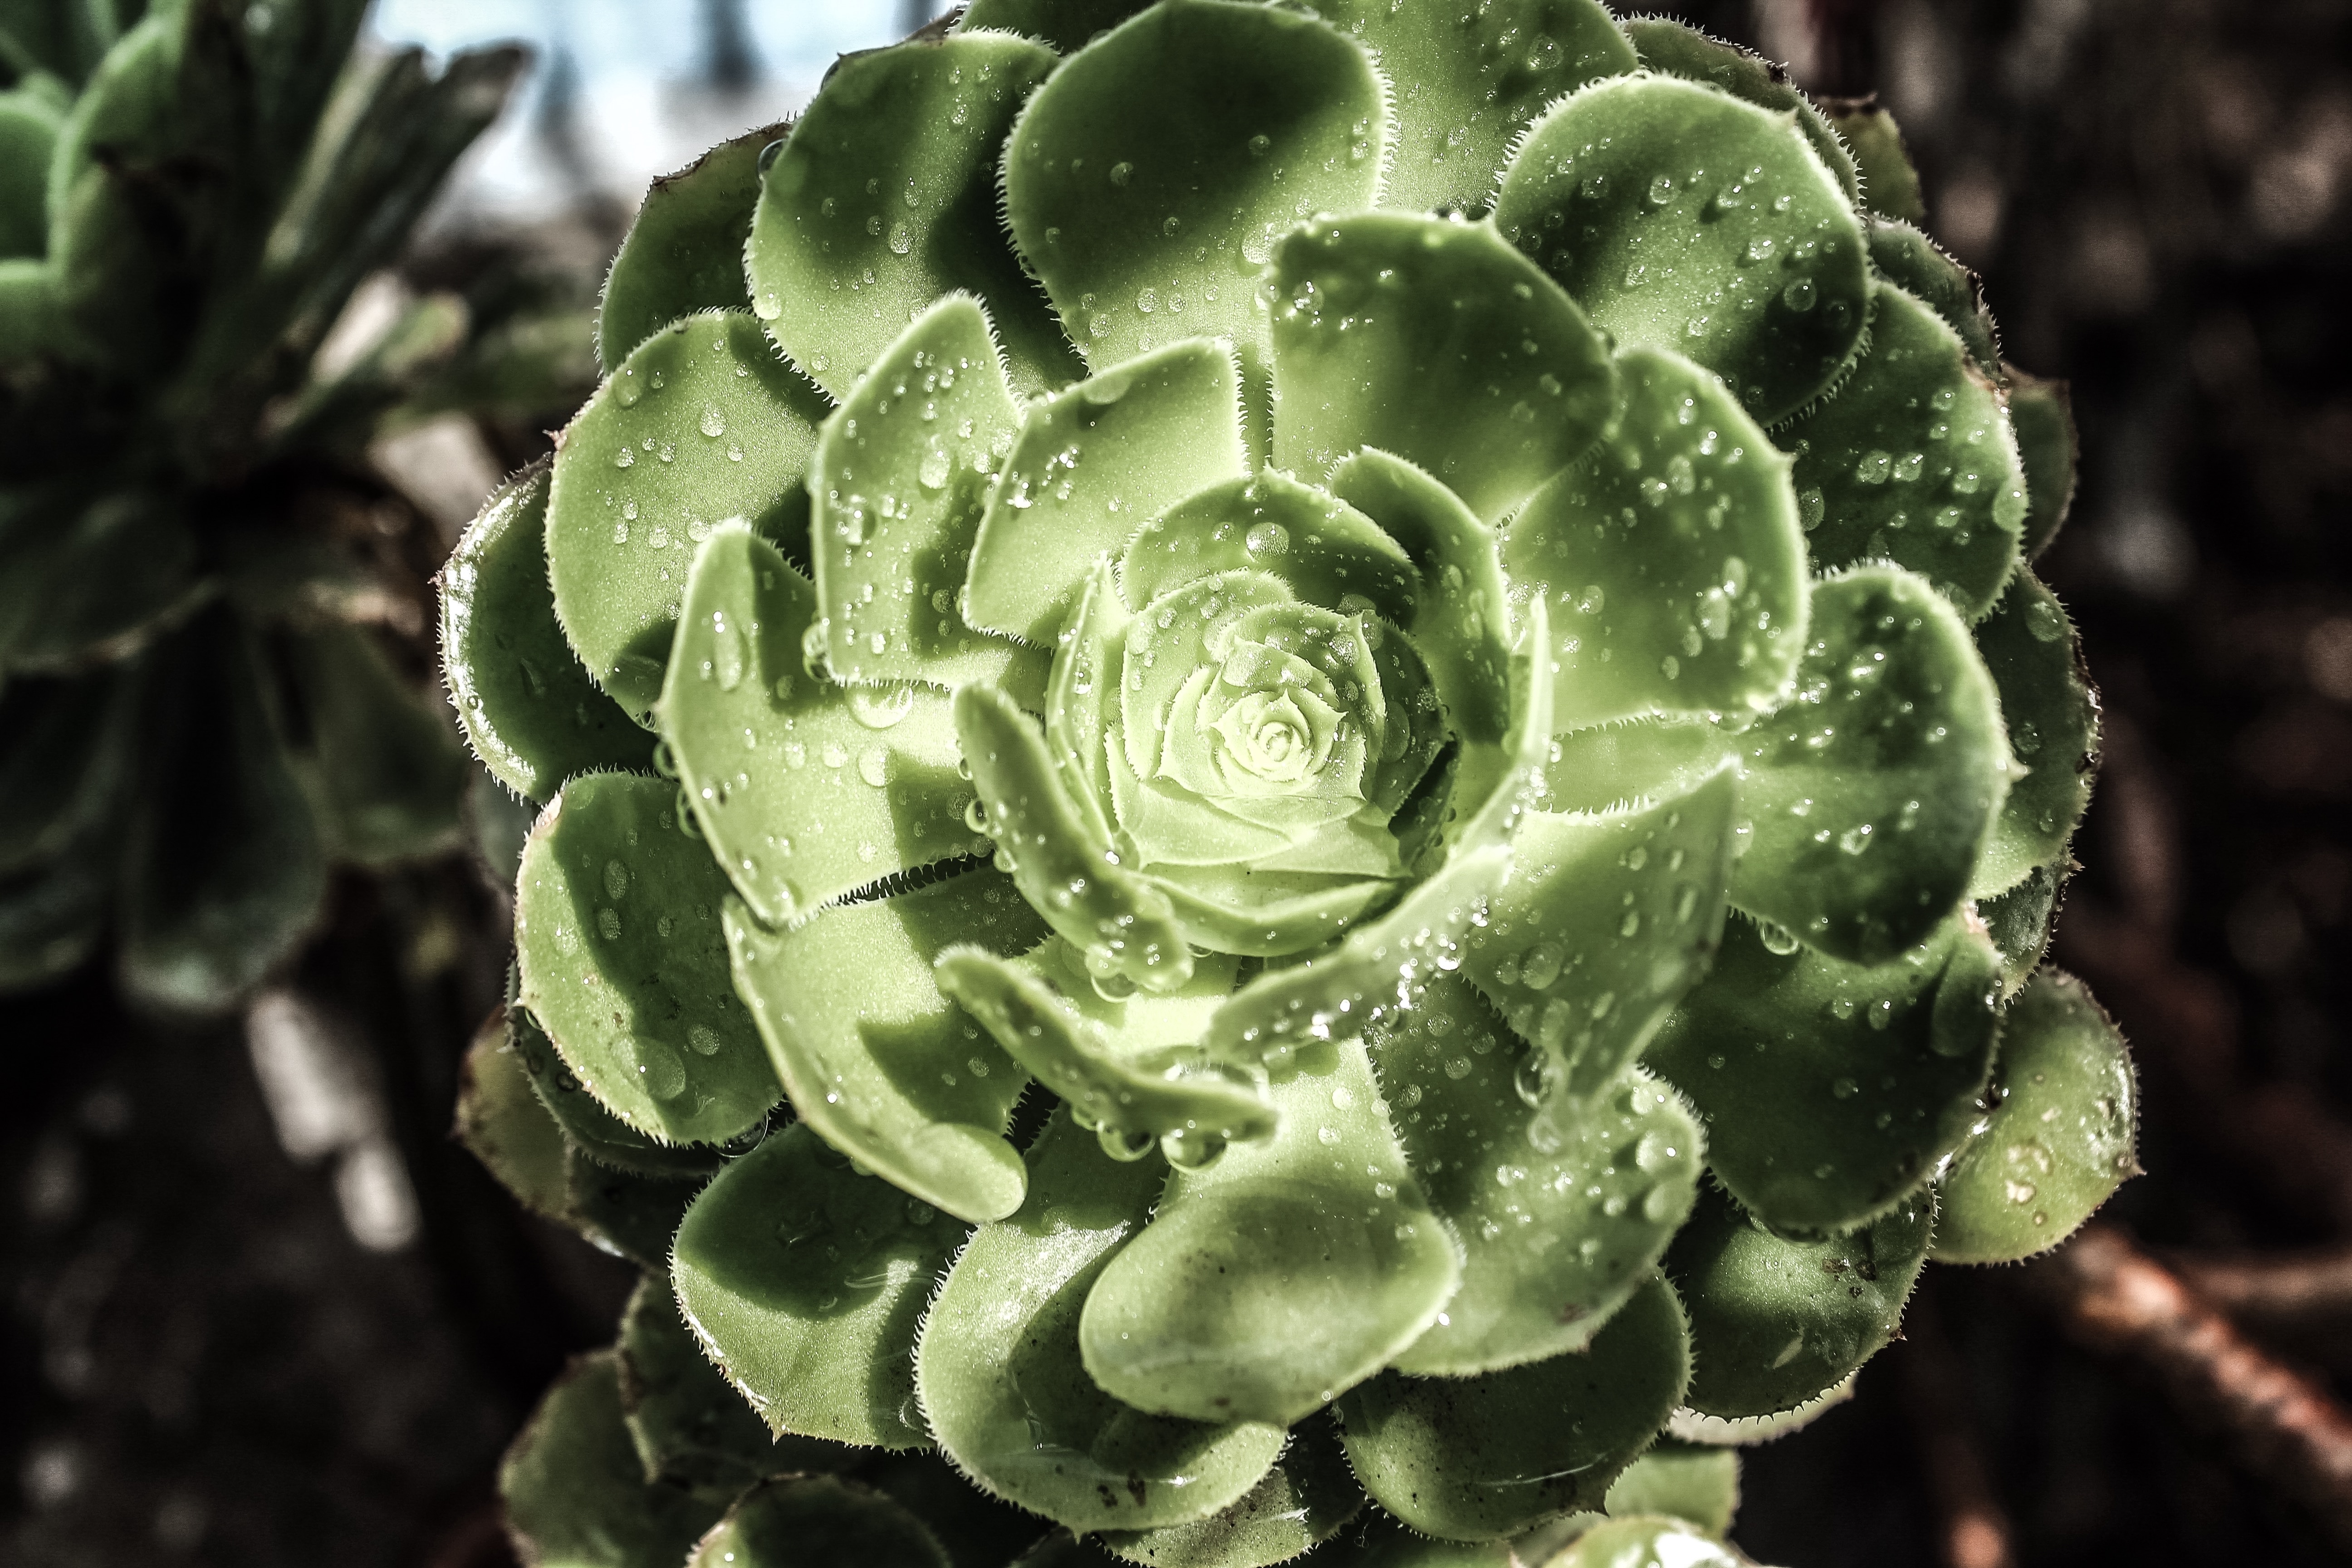
cactus, dew, plant, leaf, flower, green, botany, succulent, flora, rain drop, close up, macro photography, flowering plant, annual plant, plant stem, land plant